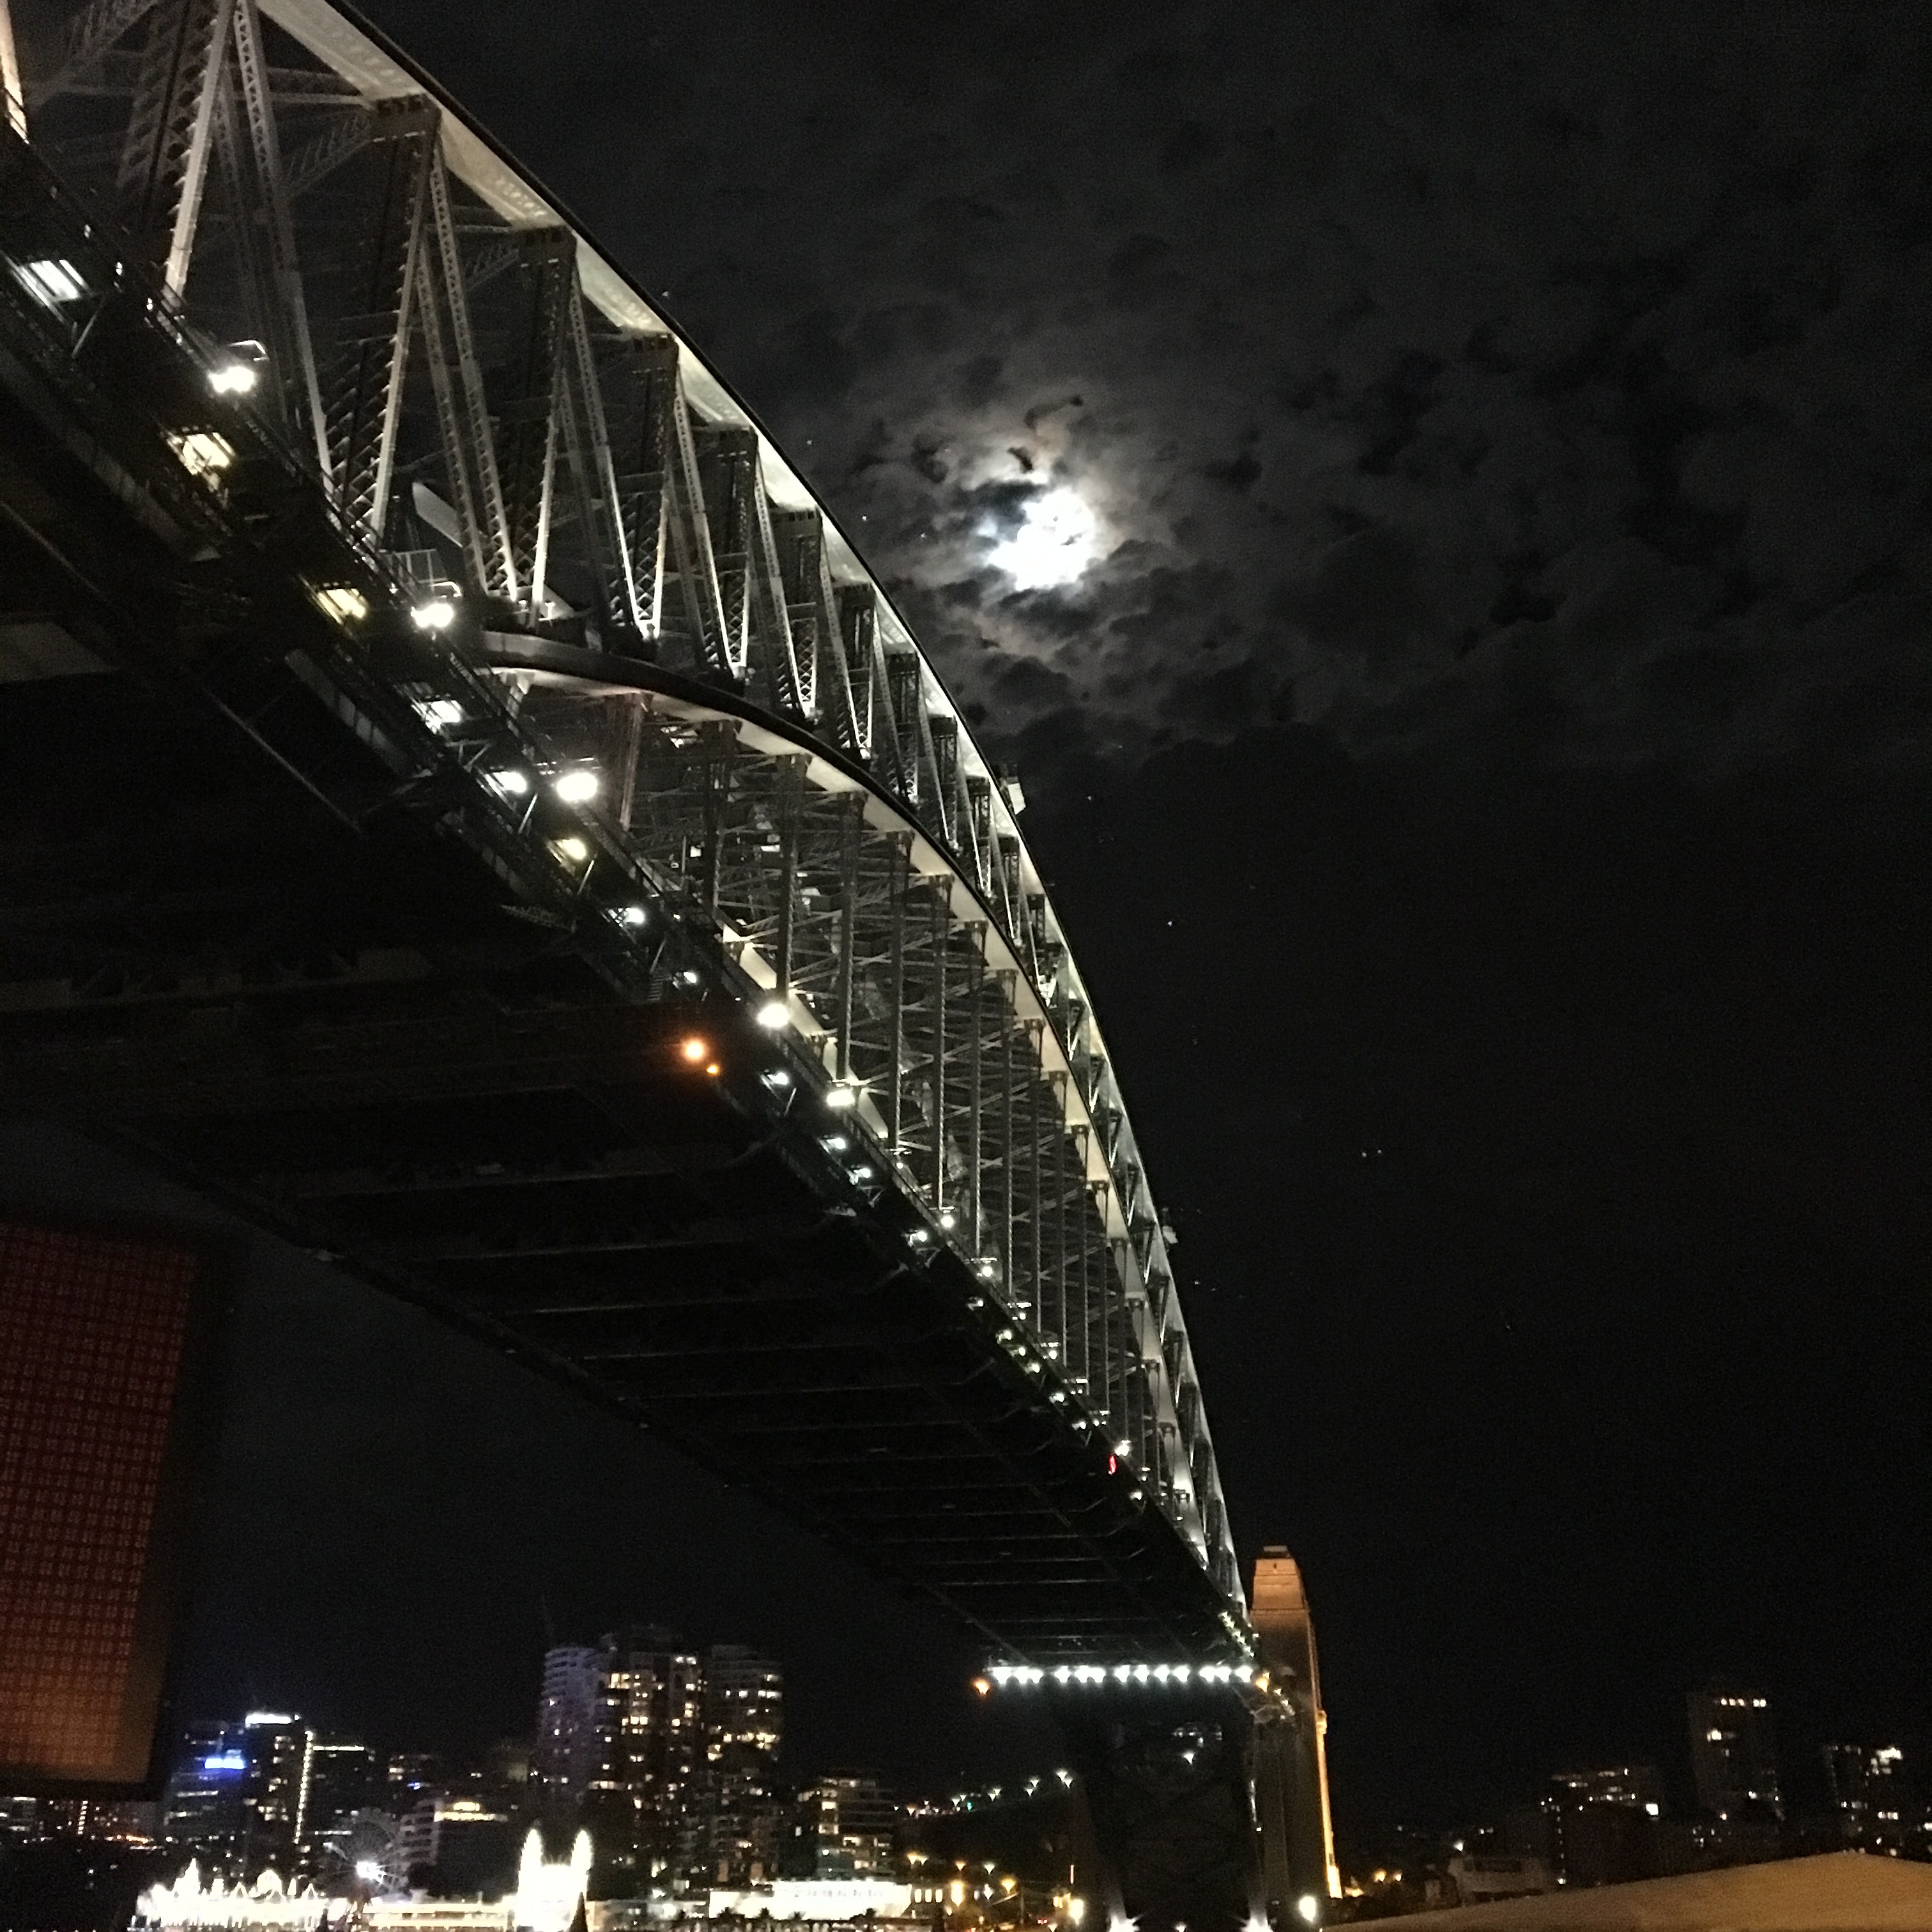
light, architecture, structure, bridge, skyline, night, cityscape, vacation, travel, evening, sydney, holiday, darkness, tourism, moon, stadium, clouds, sydney harbour bridge, sydney skyline, atmosphere of earth, sport venue